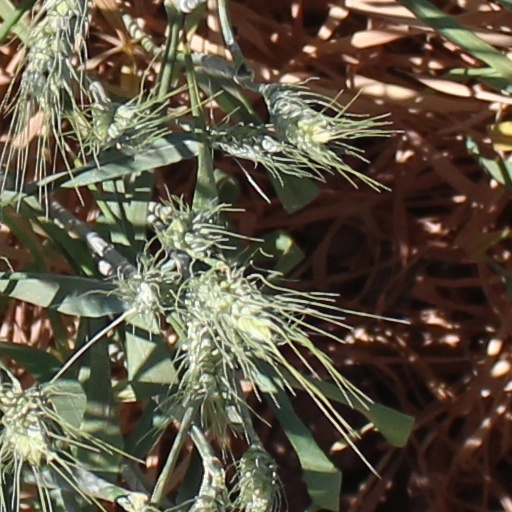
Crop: wheat